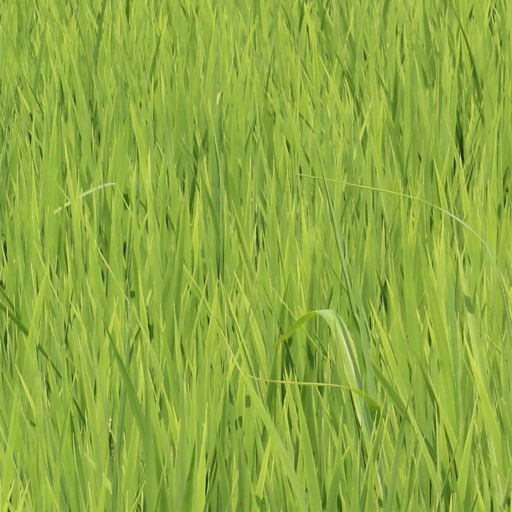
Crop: rice